Grand Case–Espérance Airport

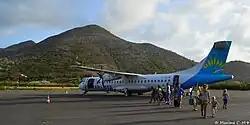
Passengers deboard an Air Caraïbes ATR 72 at L'Espérance Airport (2015)

L'Espérance Airport , also known as Grand Case Airport, is a public use airport located in Grand Case, on the French side of the Caribbean island of Saint Martin. The airport is mainly used for flights by regional passenger aircraft (ATR) flying to Guadeloupe and Saint Barth, as well as used by private aircraft. It is the second and smaller airport of Saint Maarten, after Princess Juliana International Airport (SXM) which is located on the Dutch side of the island.